Devs (TV series)

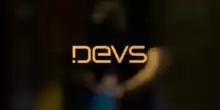

Devs is an American science fiction thriller television miniseries created, written, and directed by Alex Garland. It premiered on March 5, 2020, on FX on Hulu.